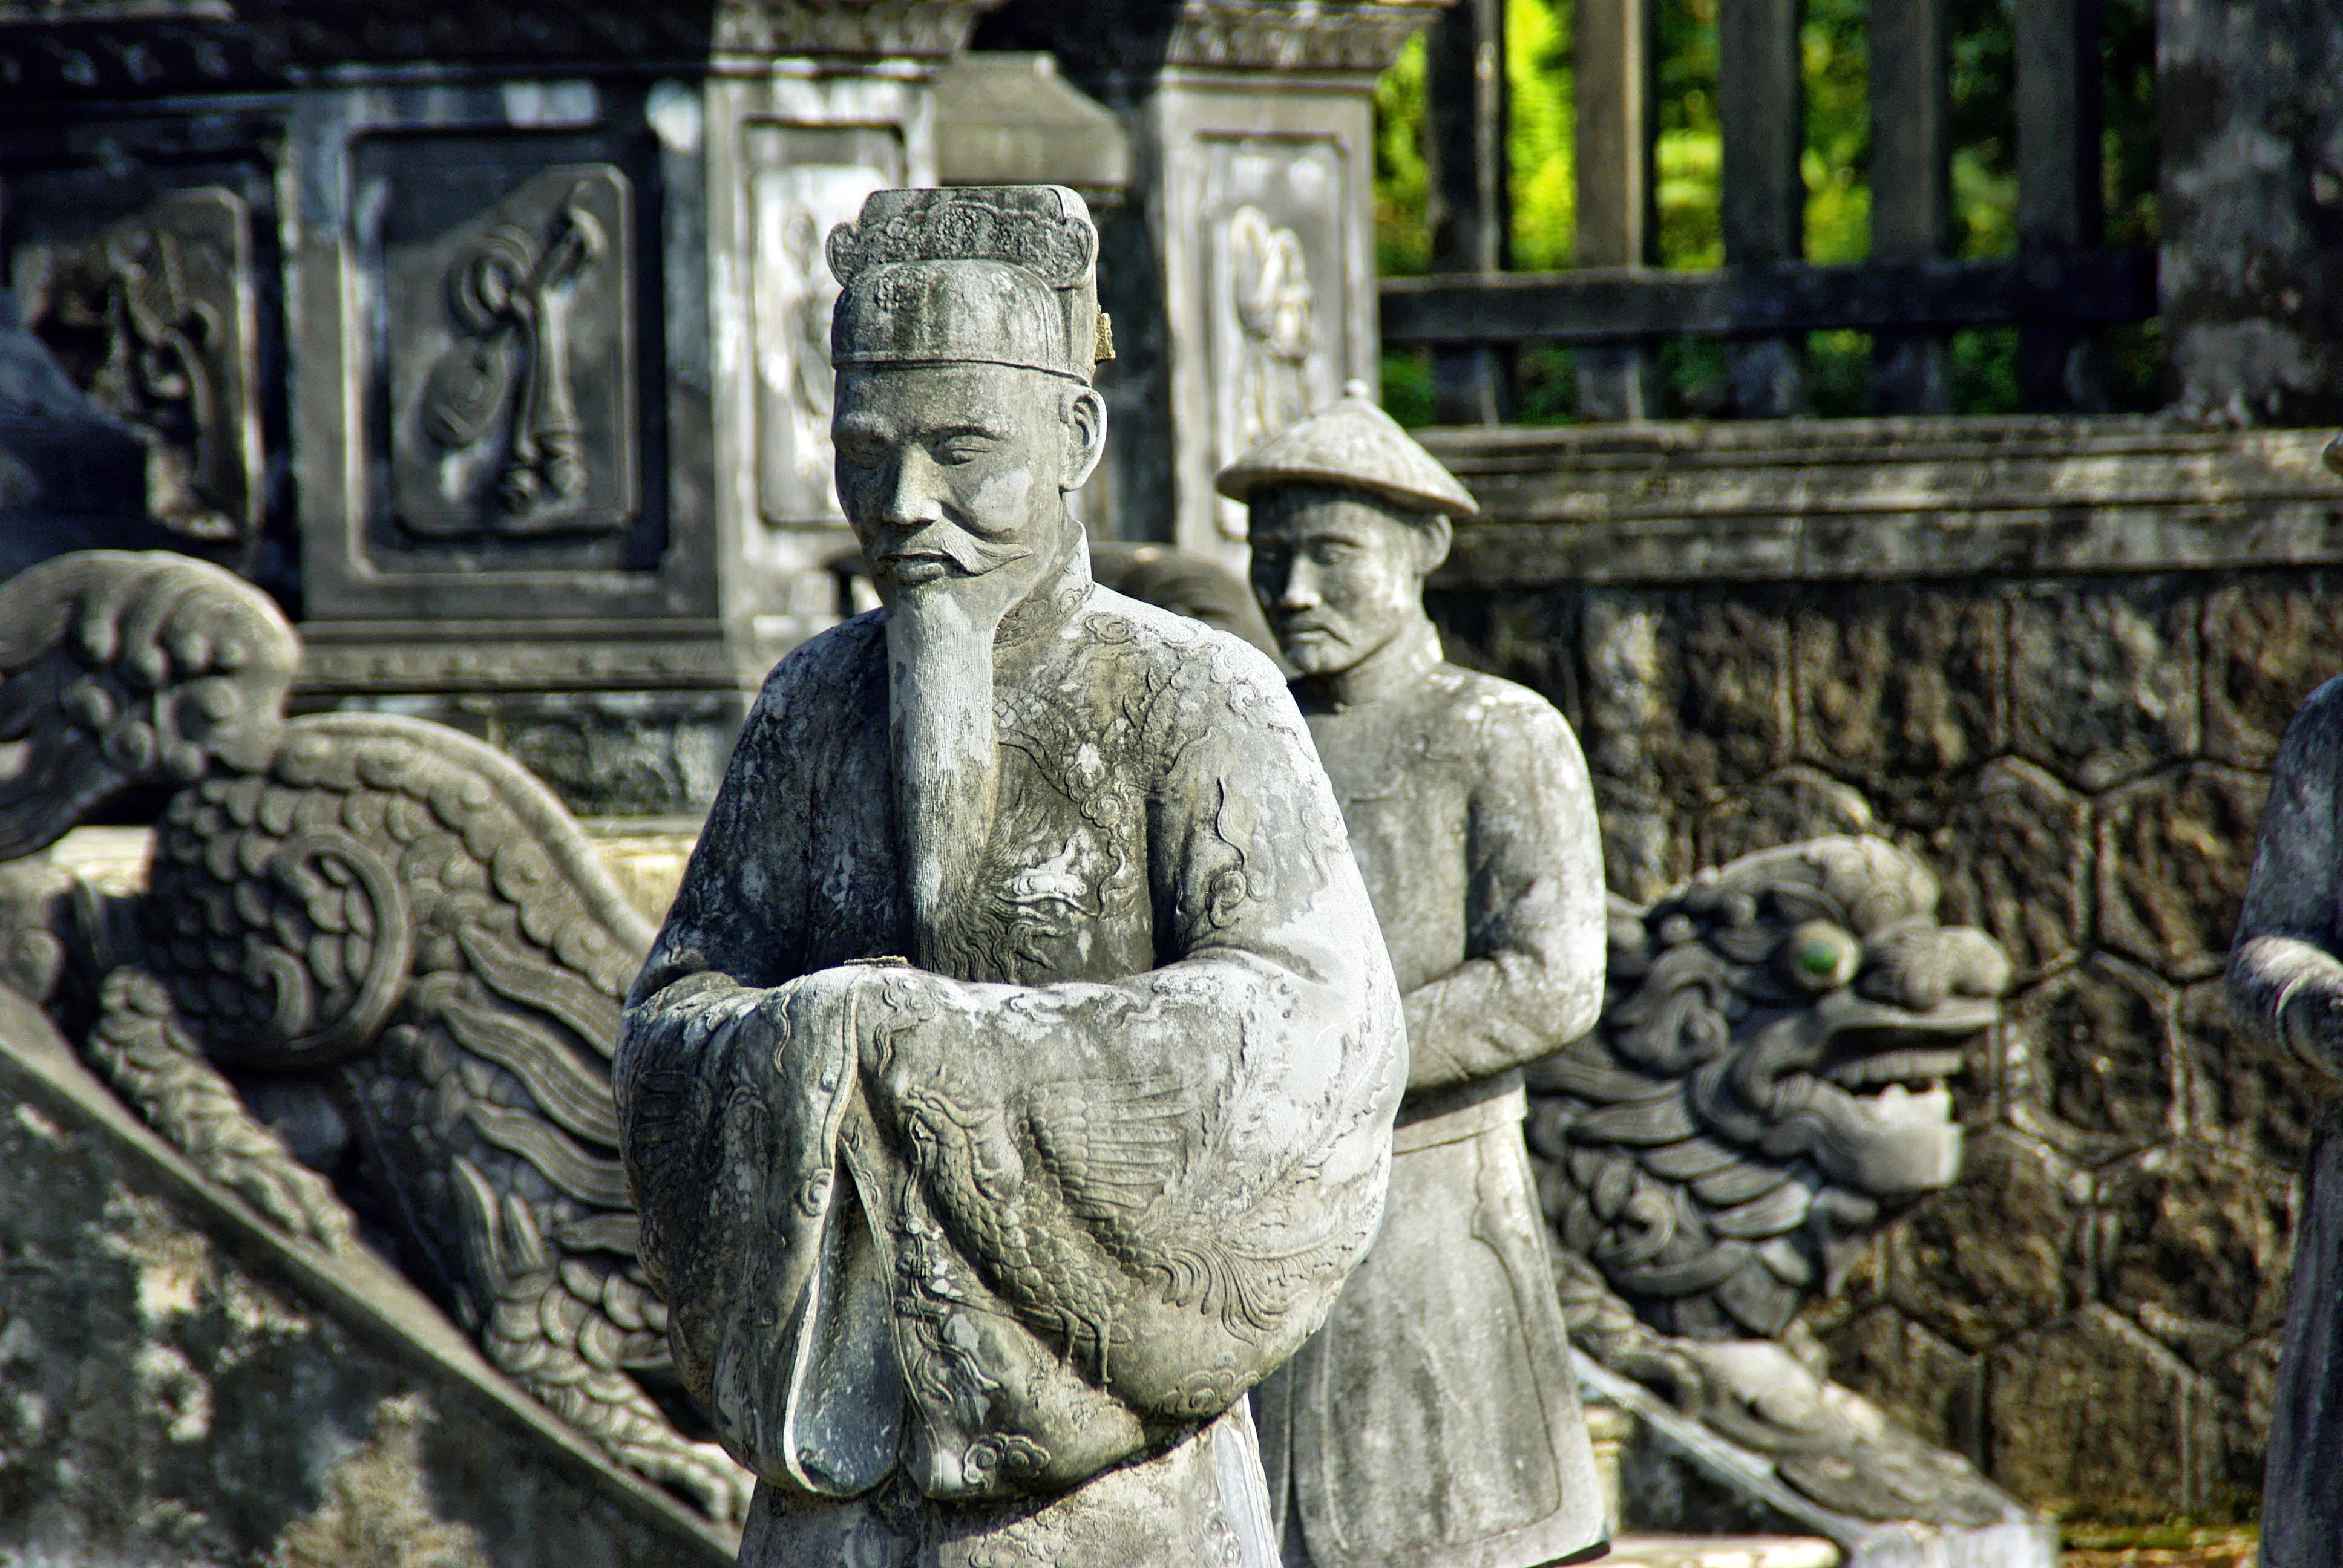
monument, statue, viet nam, sculpture, art, temple, imperial, tomb, carving, mausoleum, mythology, servant, ancient history, booed, khai dinh